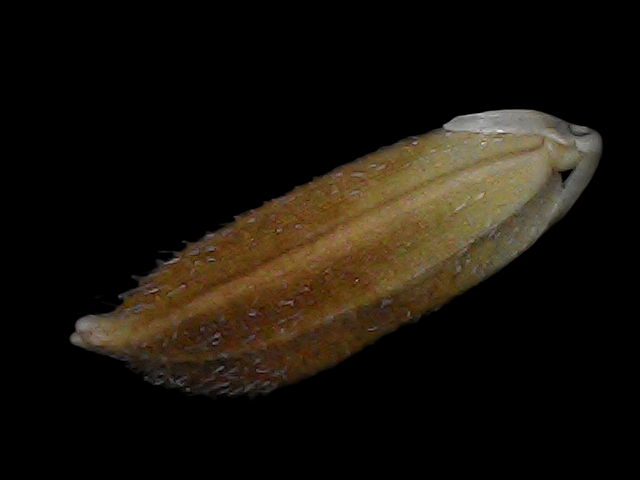
Rice variety: Bd56